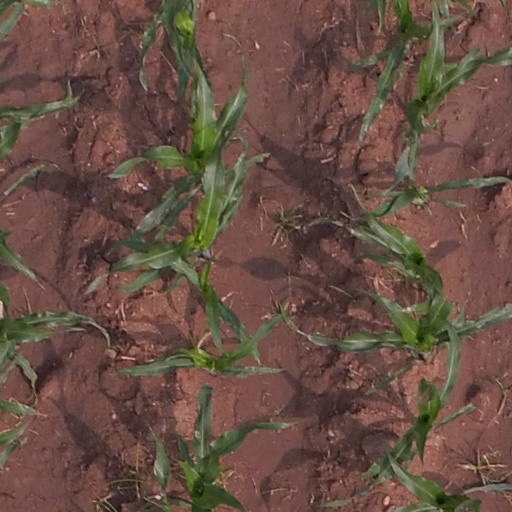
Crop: maize; corn